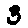
Label: 3